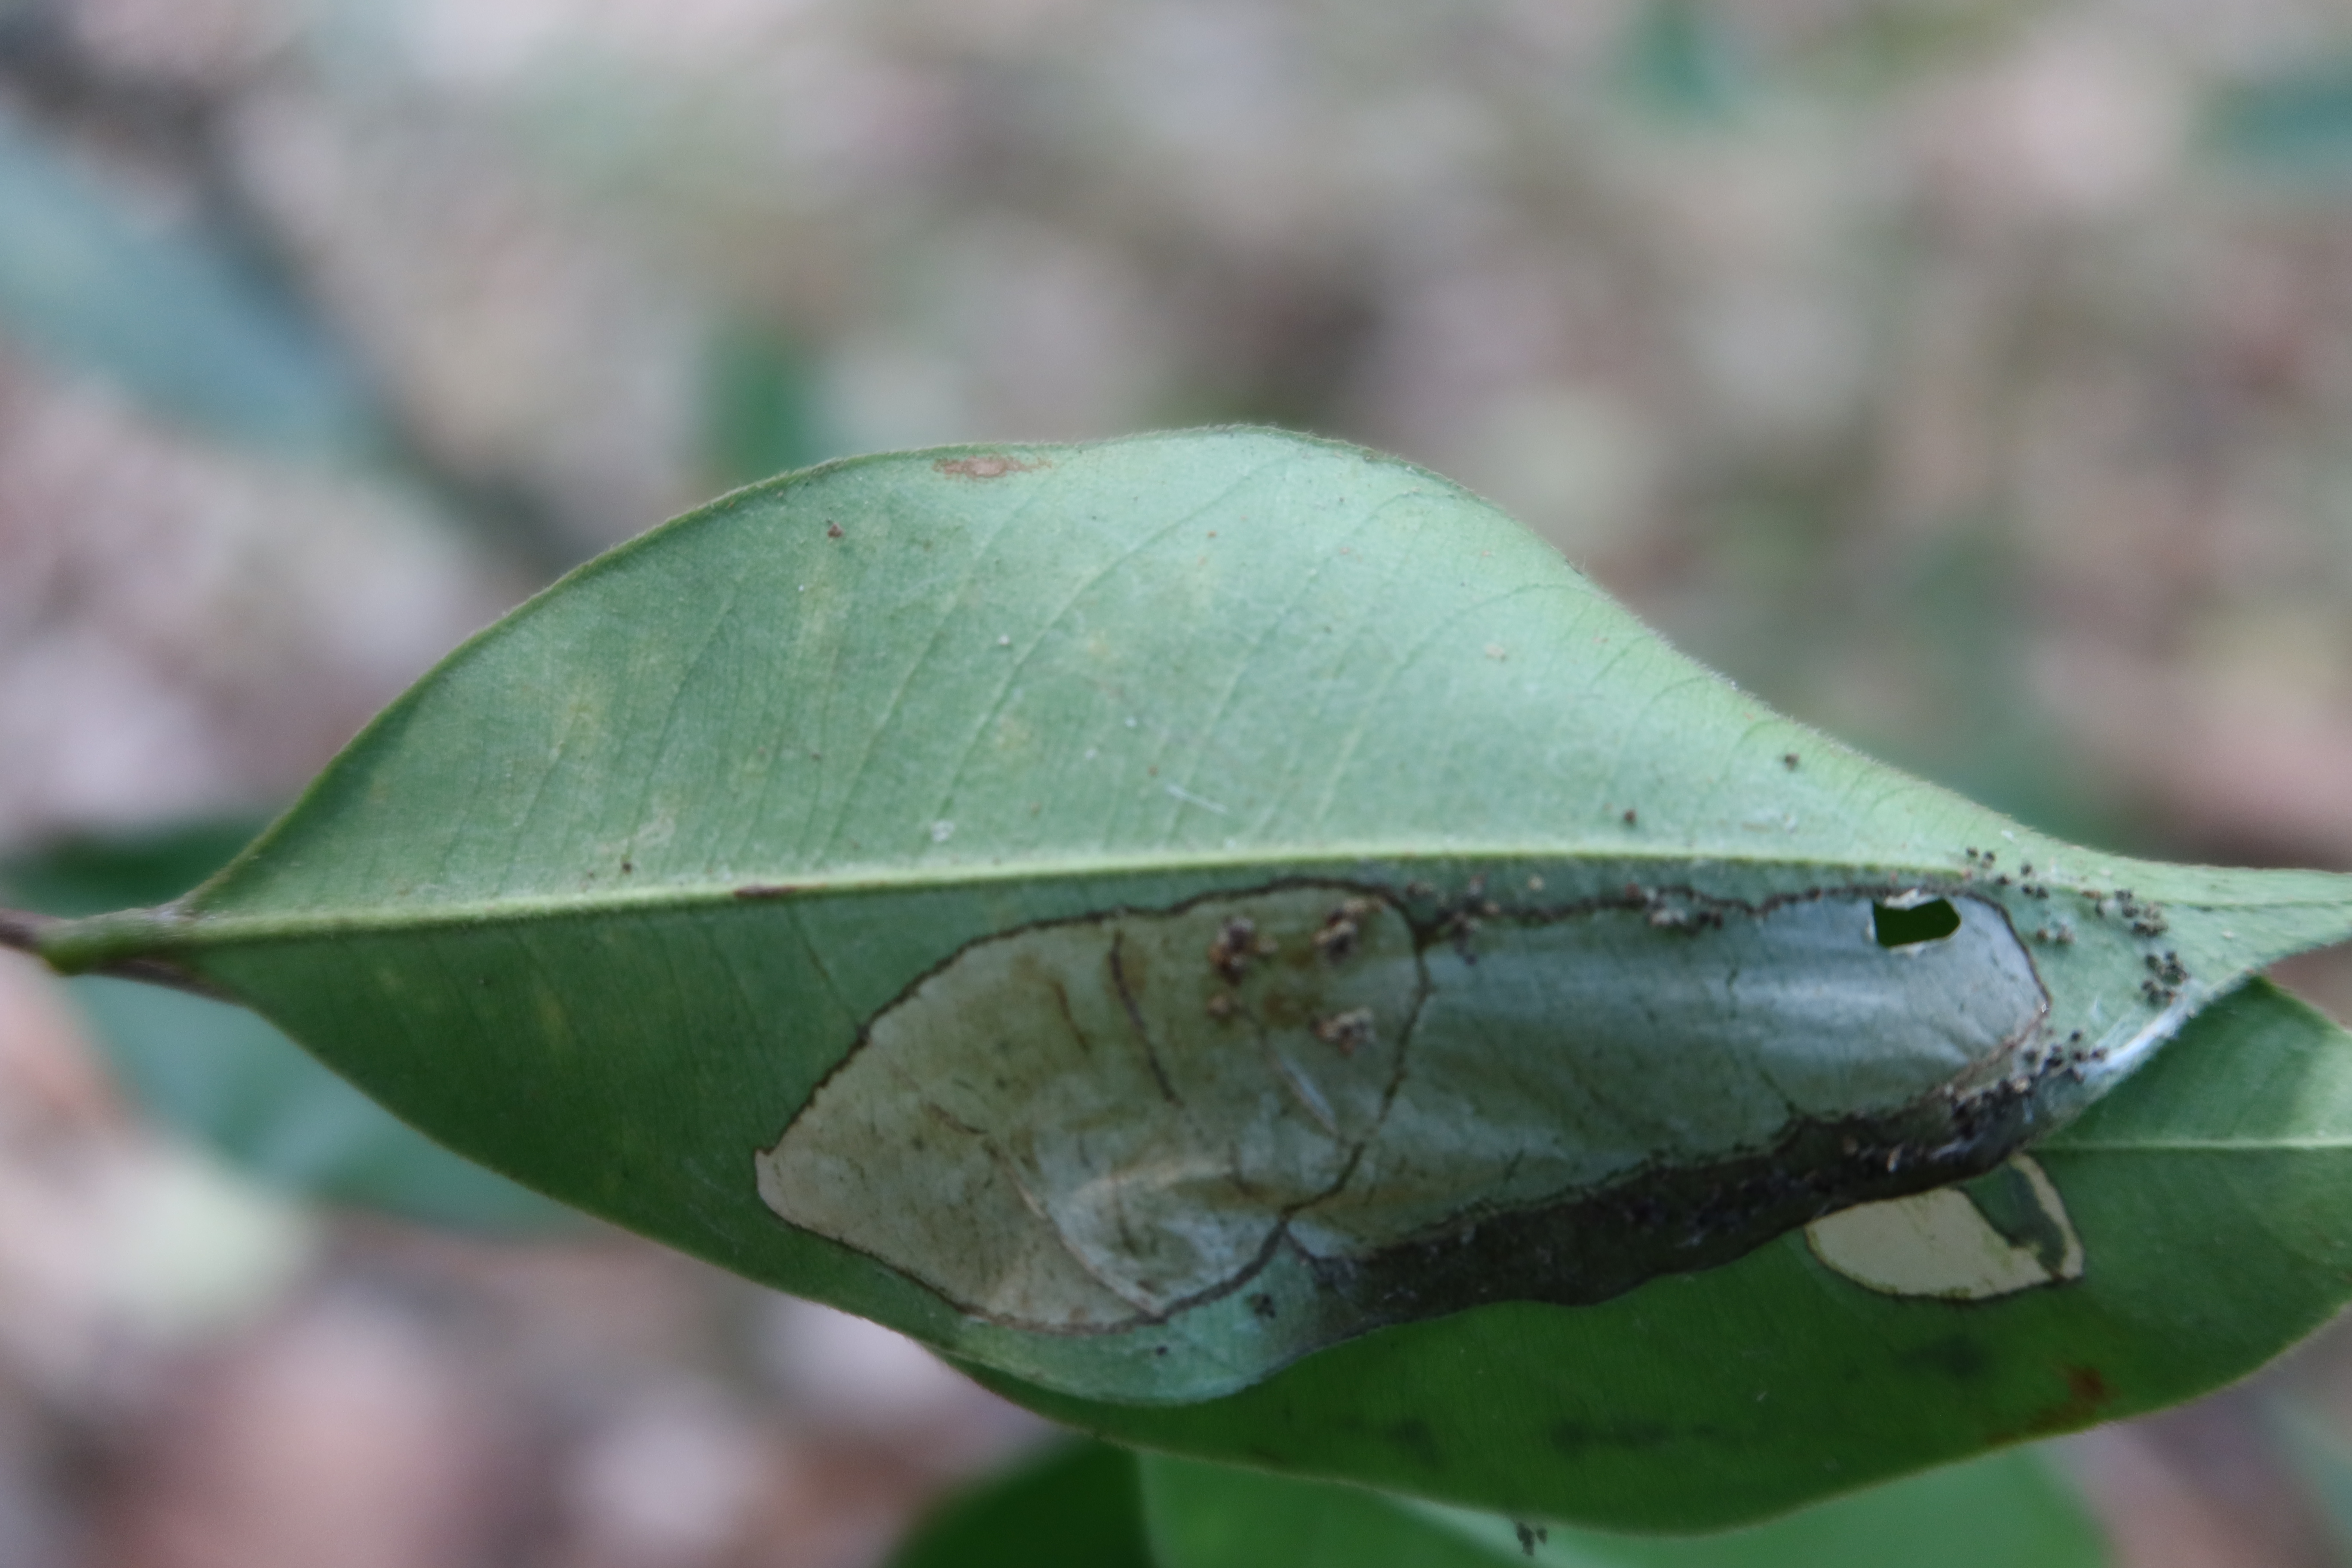
Label: Brown clumps